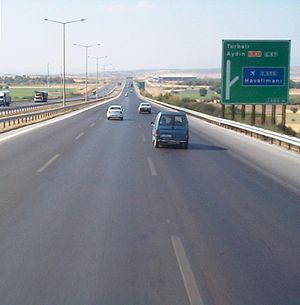
La route européenne 87 est une route reliant Odessa à Antalya.